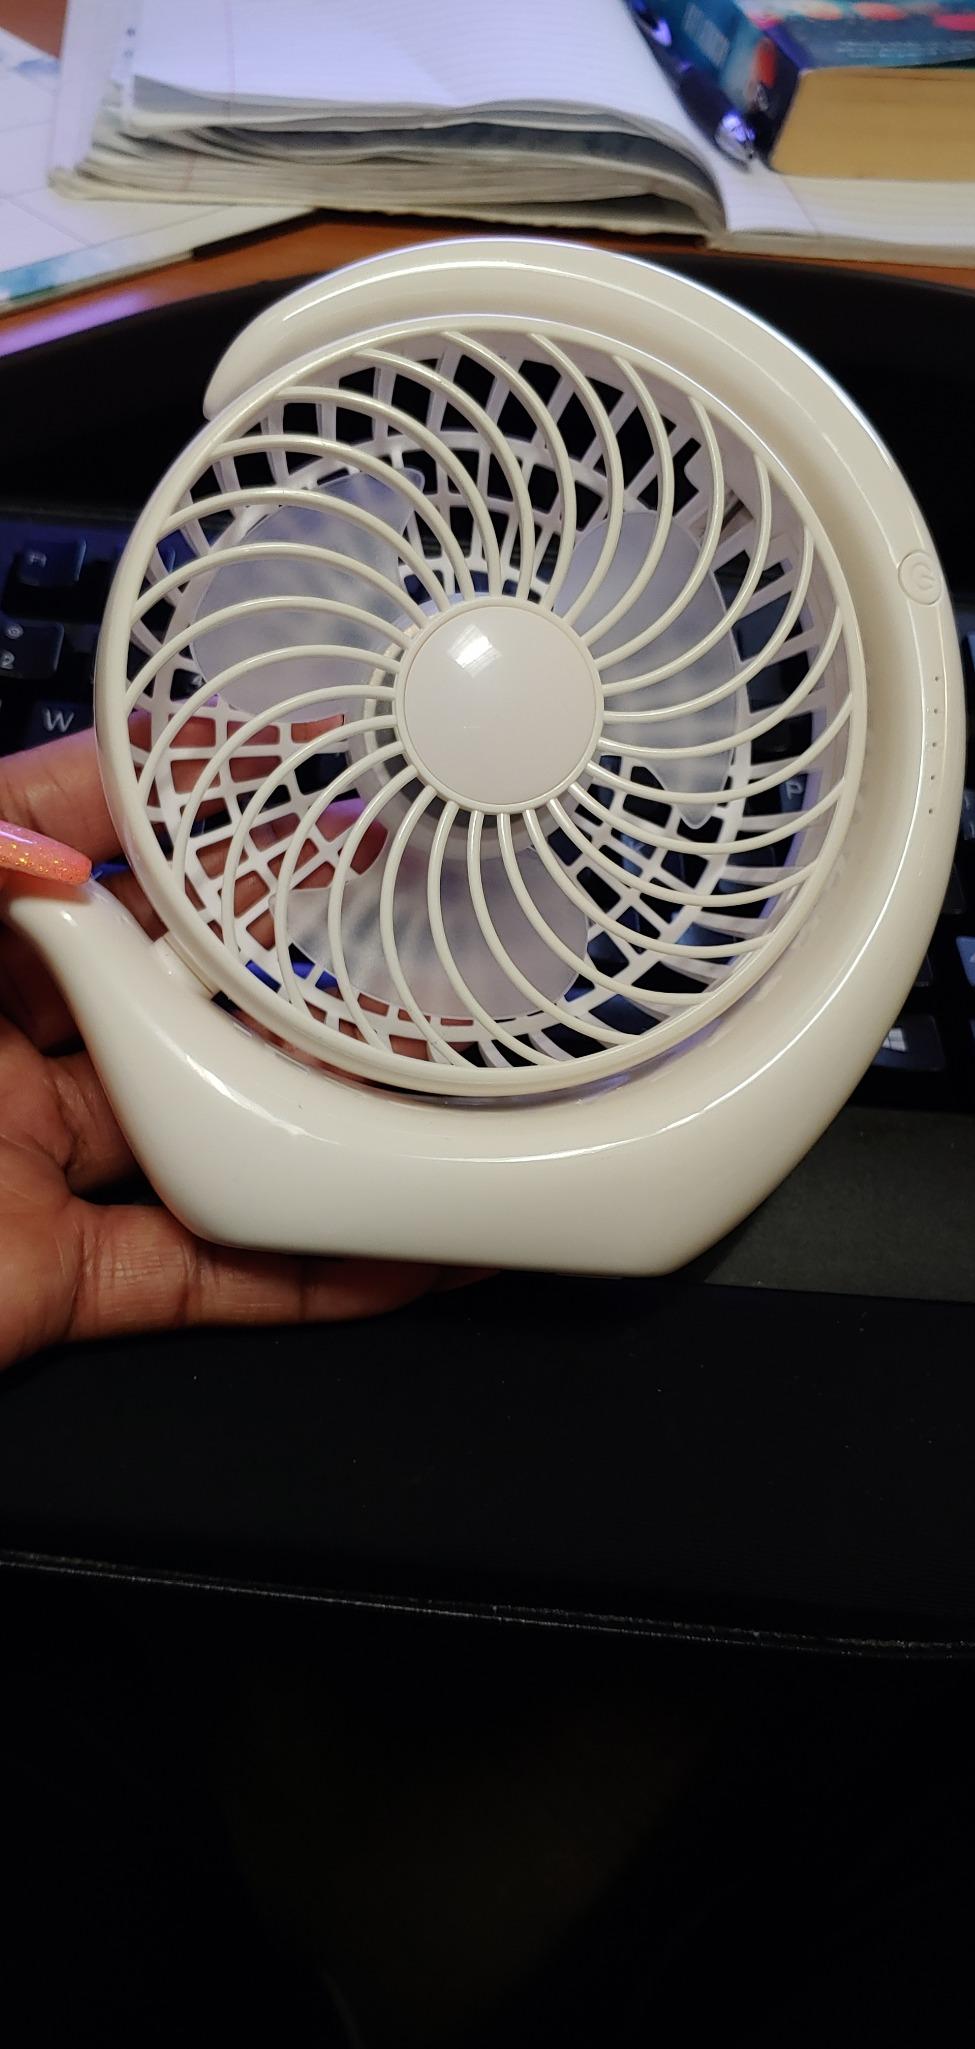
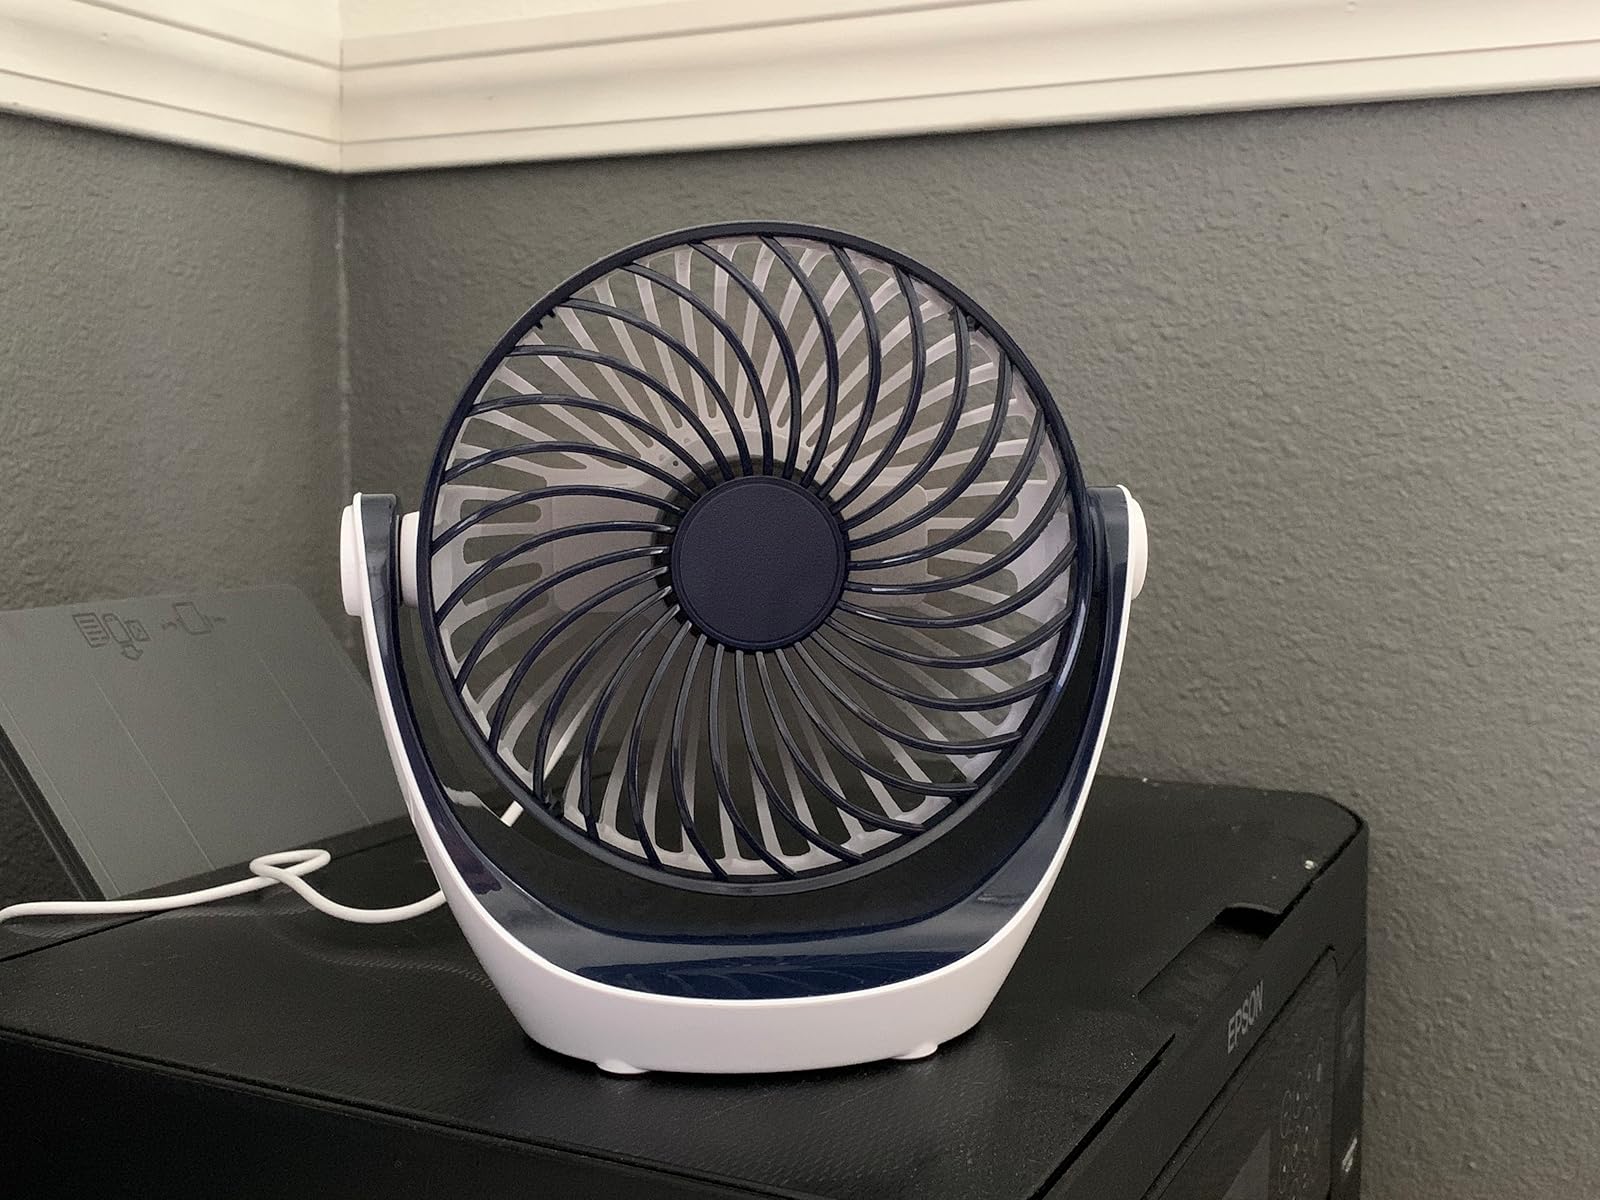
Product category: fan
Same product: no